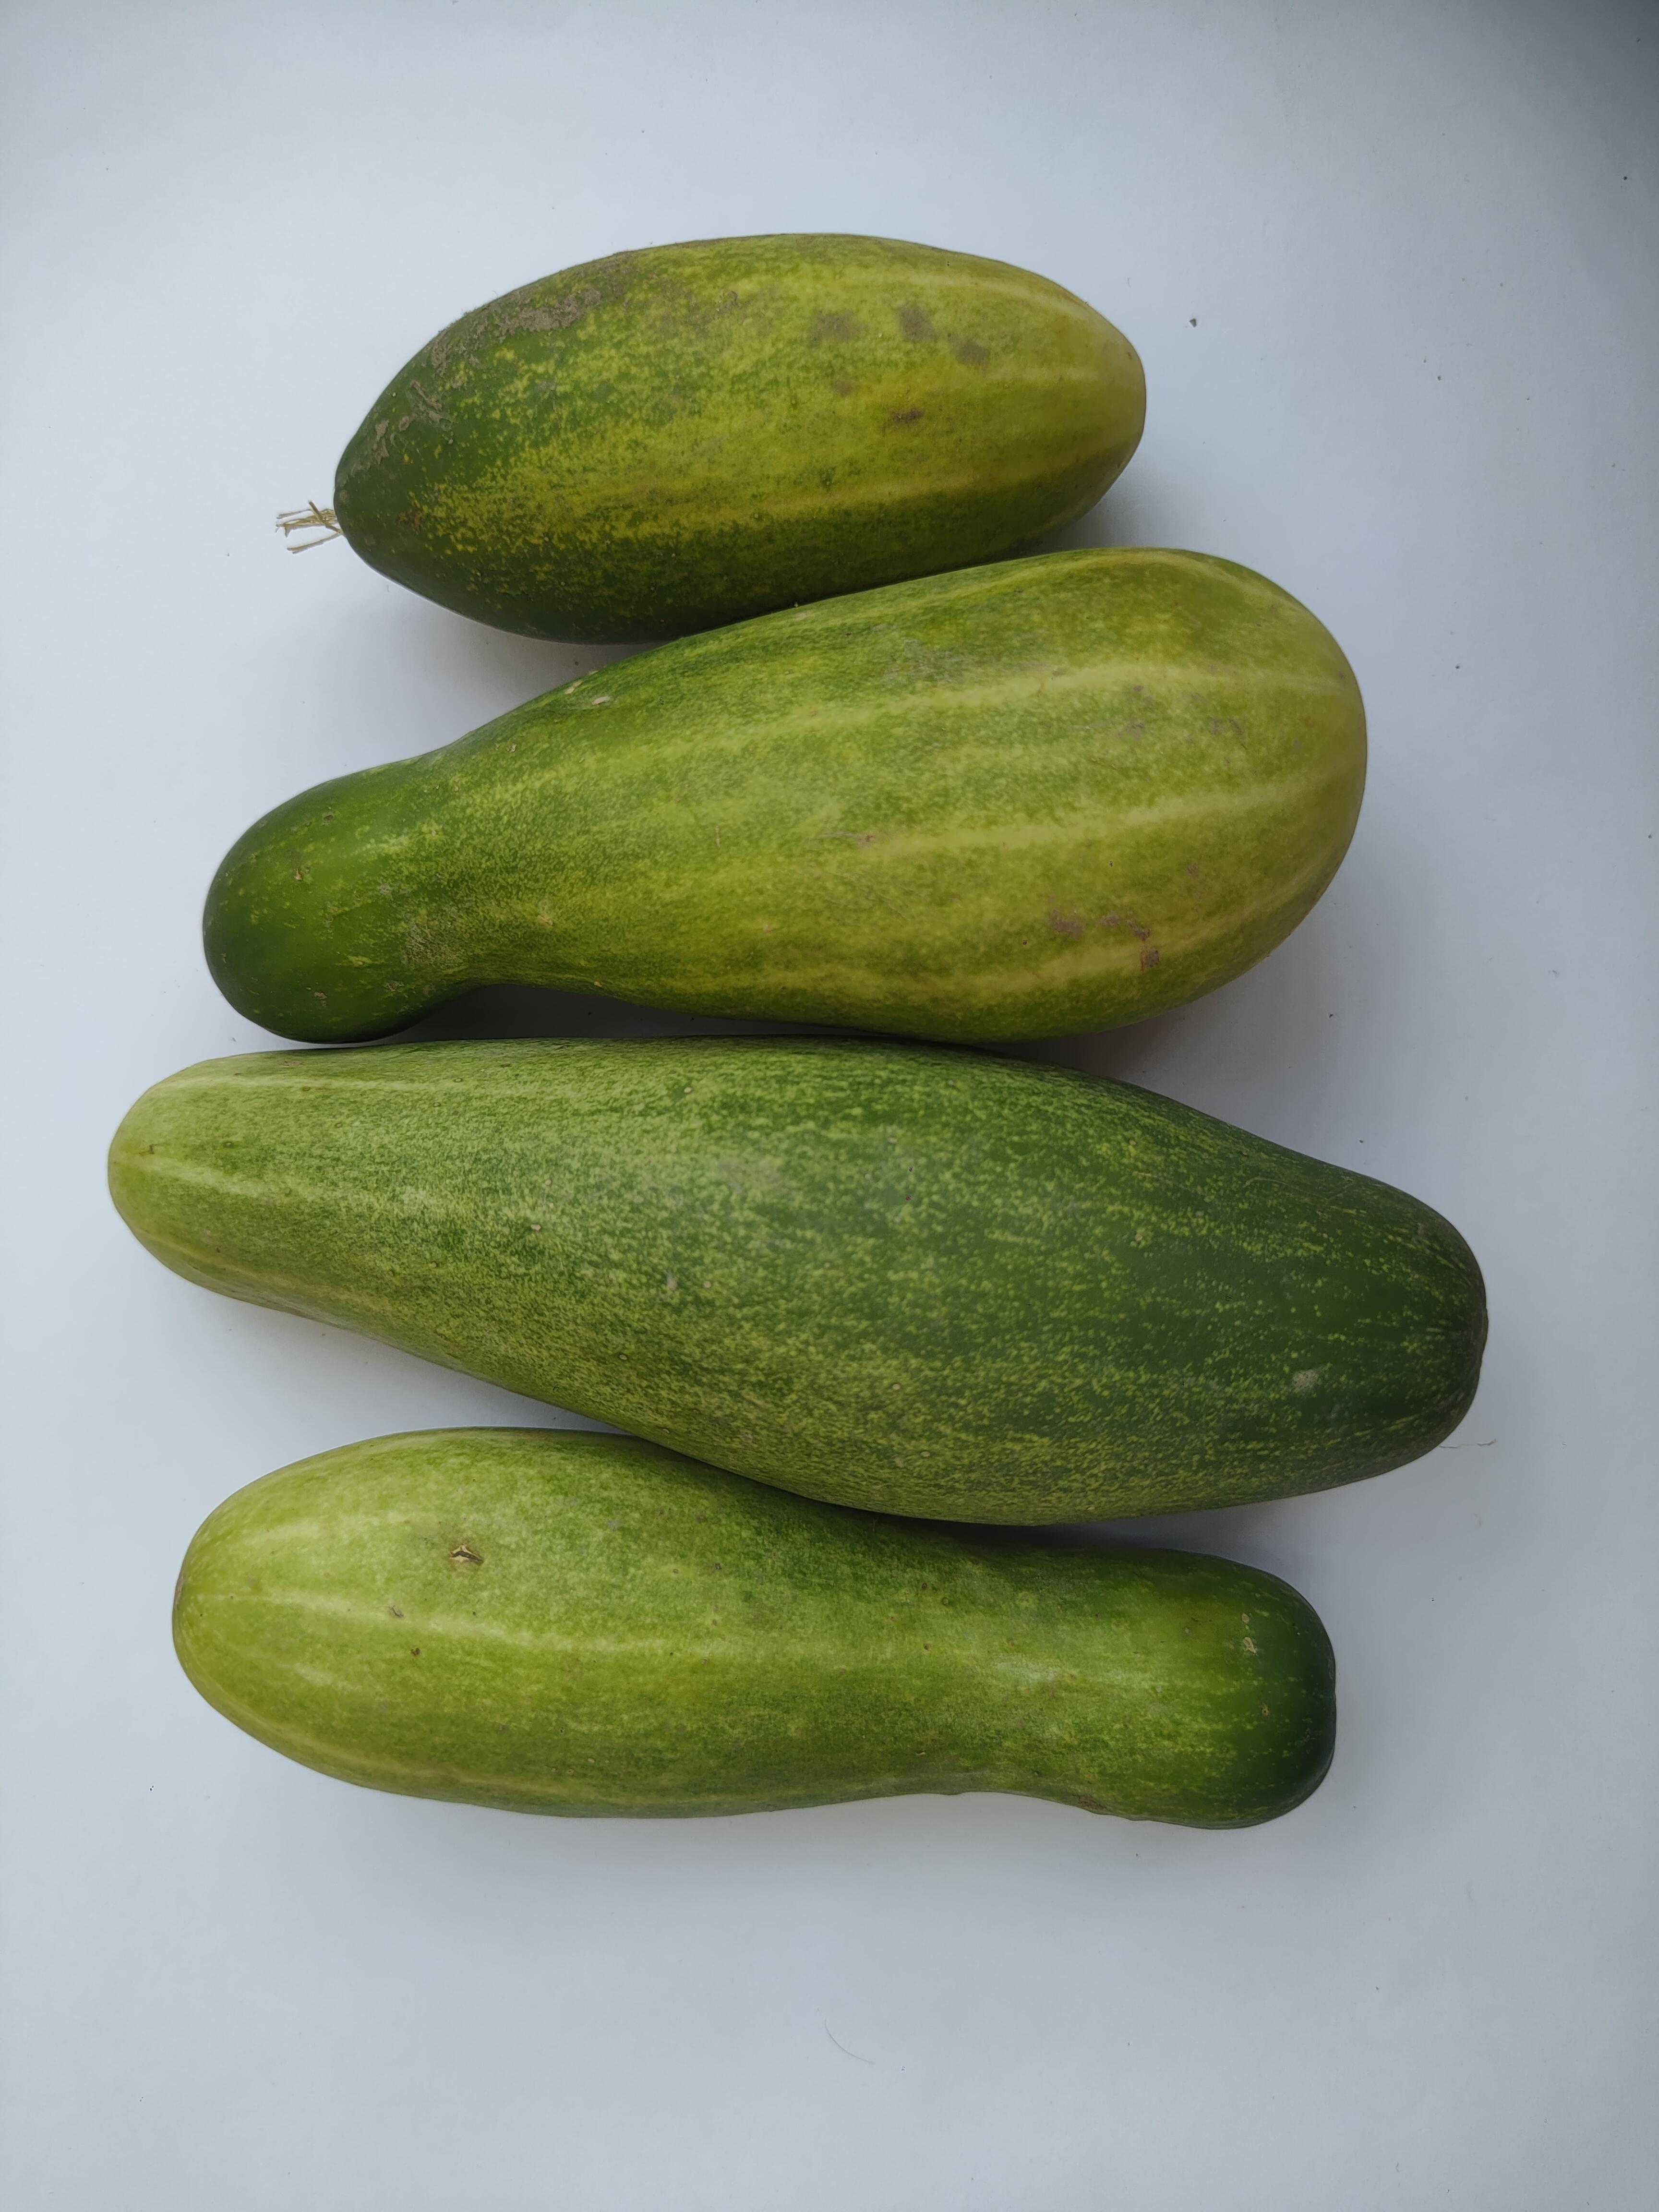
Label: Cucumber